Psi Virginis

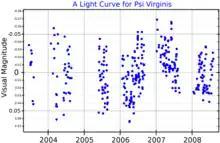
A visual band light curve for Psi Virginis, plotted from data published by Tabur "et al." (2009)

The primary component is an evolved red giant star with a stellar classification of M3 IIICa-1. It is an irregular variable with seven measured pulsation periods ranging from 22.4 to 162.6 days, and amplitudes ranging up to 0.022. The star is a bright X-ray source with a luminosity of . There is a magnitude 8.3 companion at an angular separation of 0.04 arcseconds.